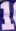
Number: 1